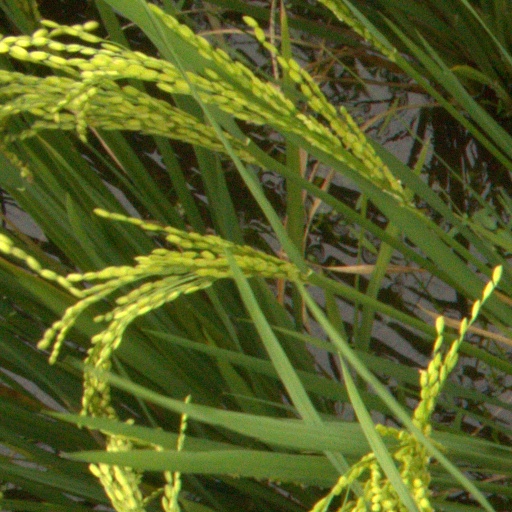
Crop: rice